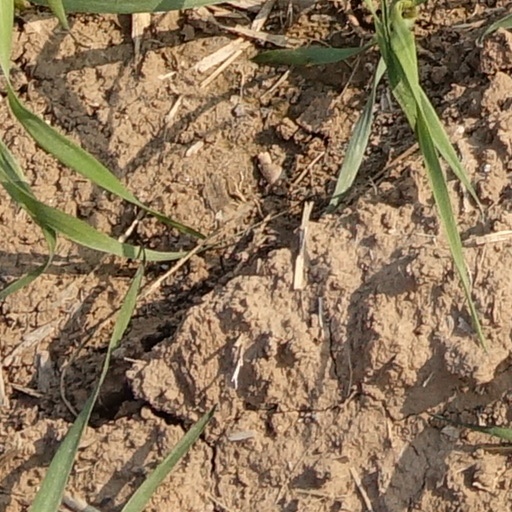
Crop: wheat